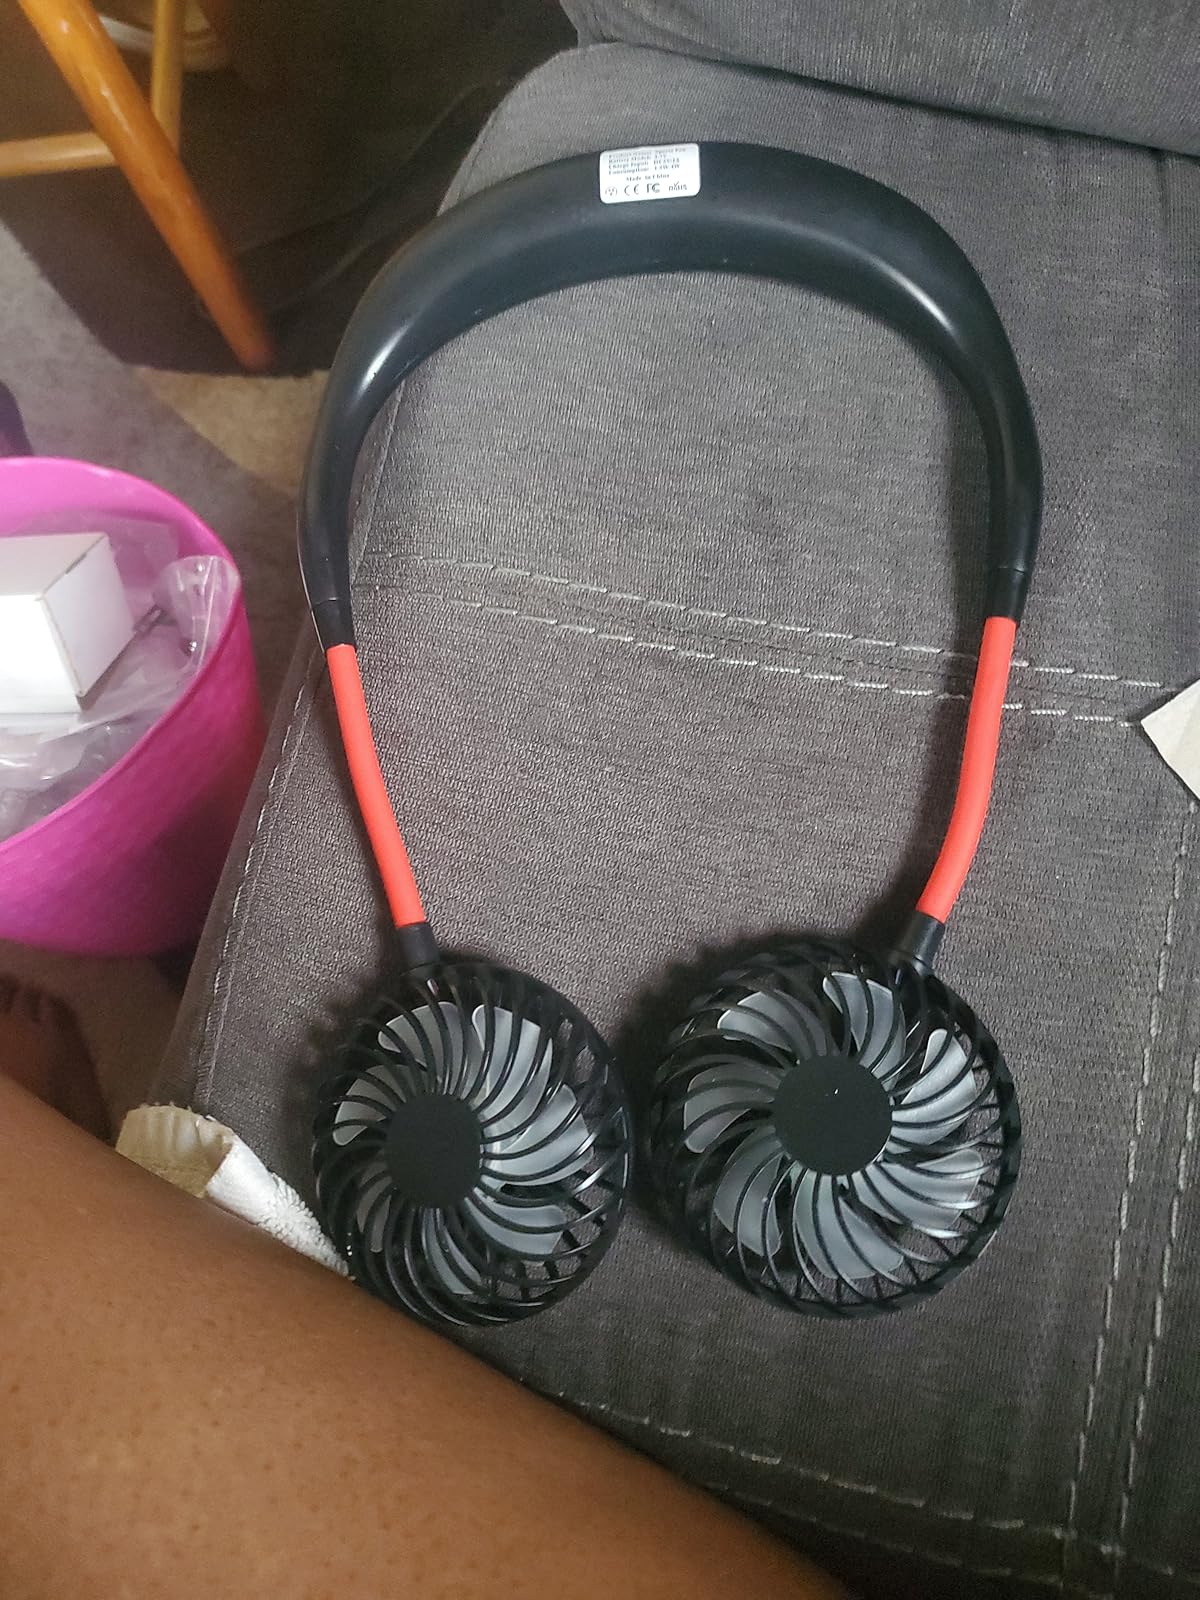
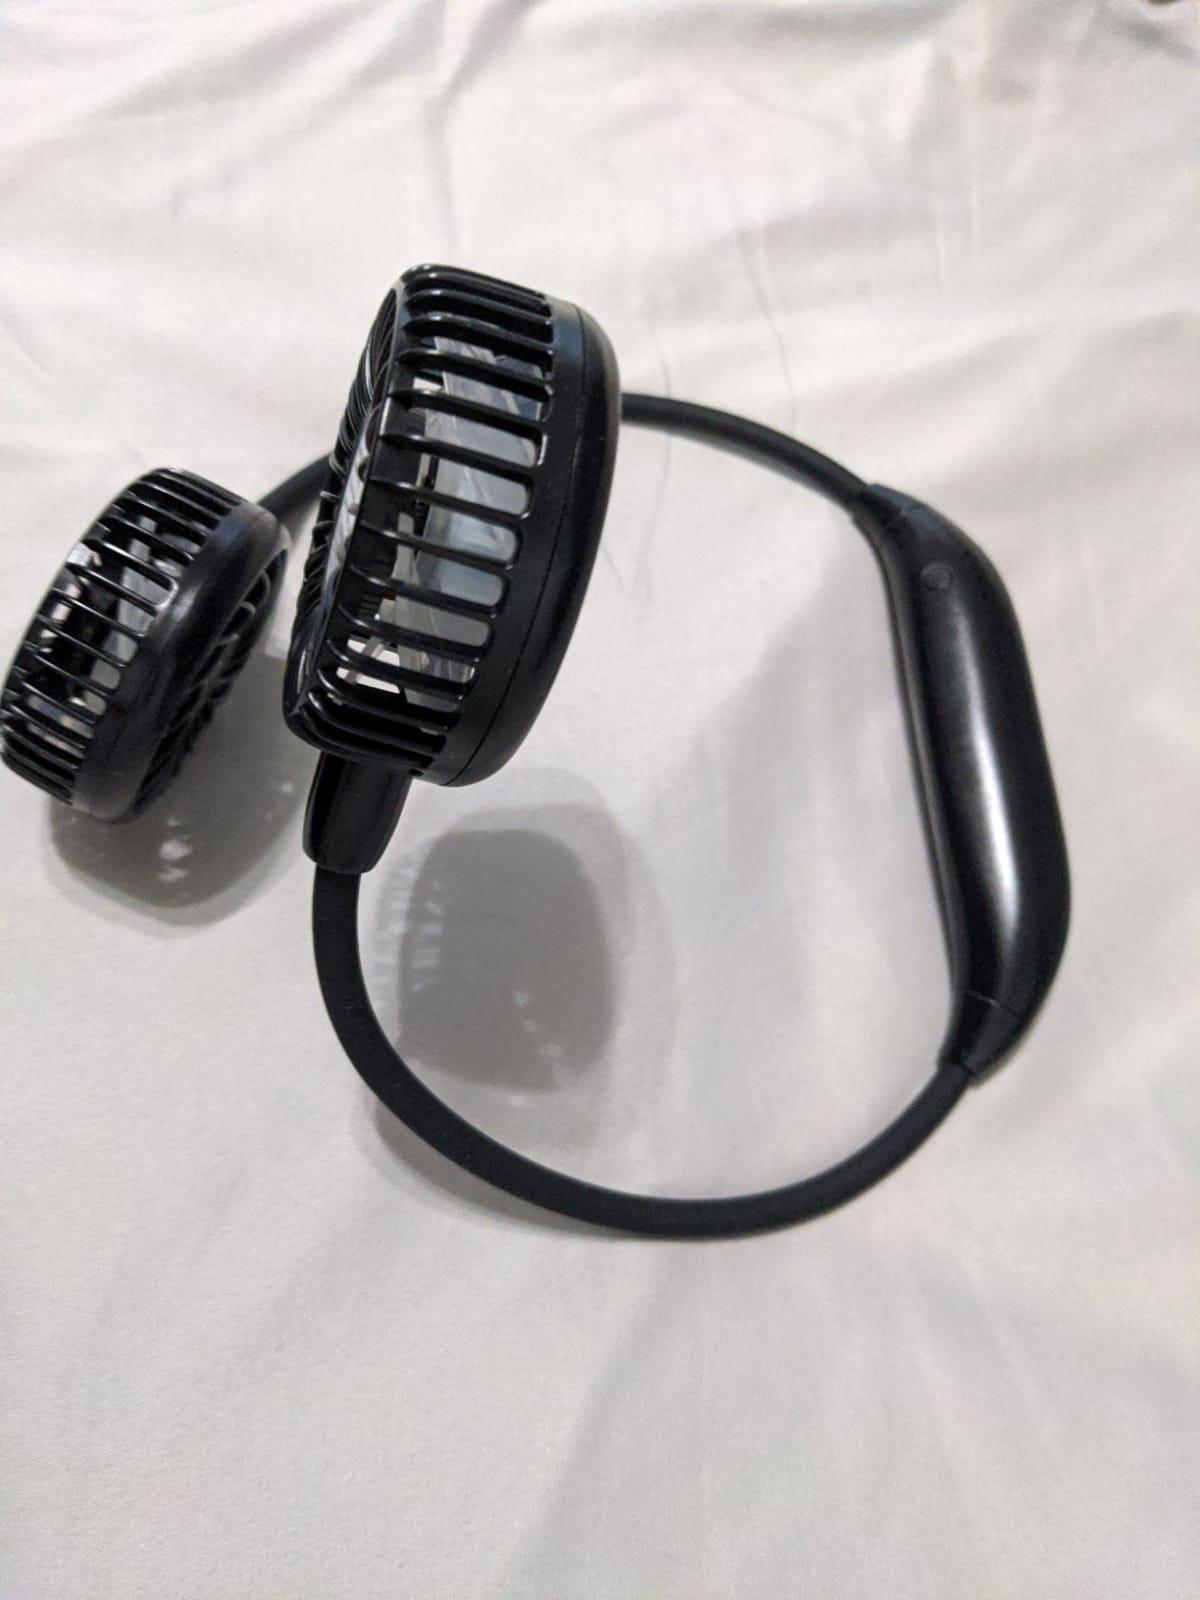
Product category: fan
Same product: no